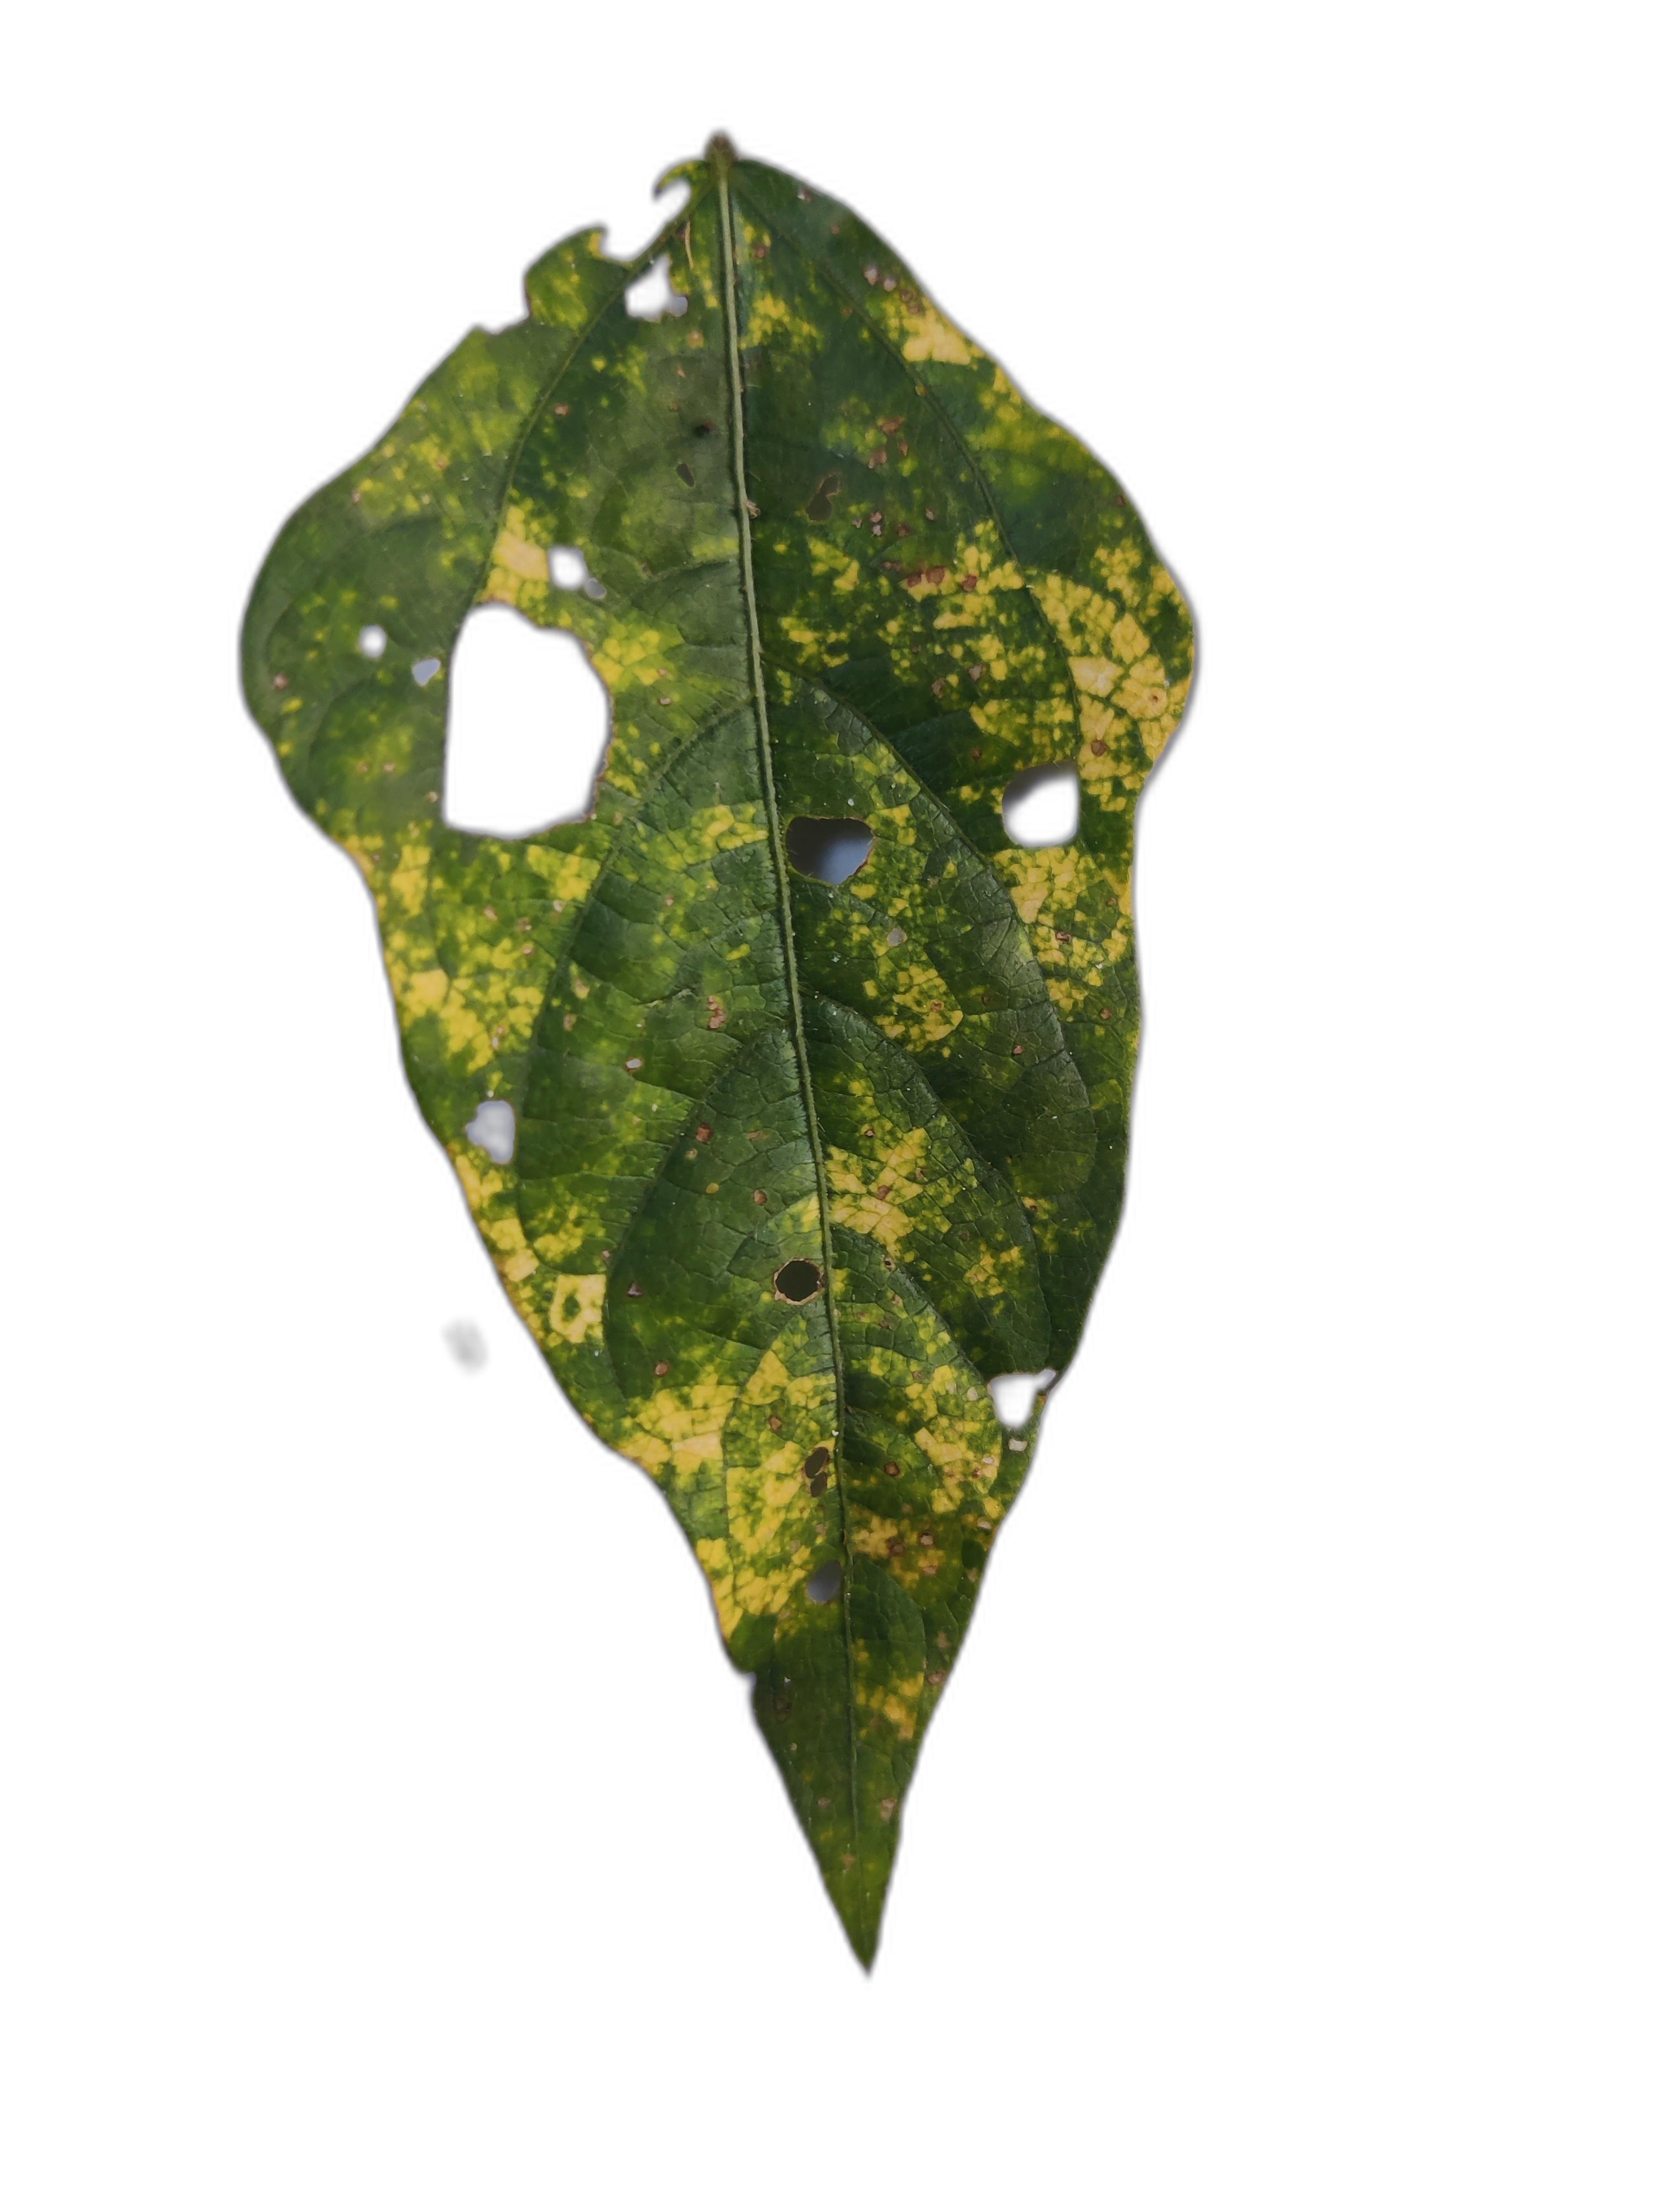
Label: Yellow Mosaic